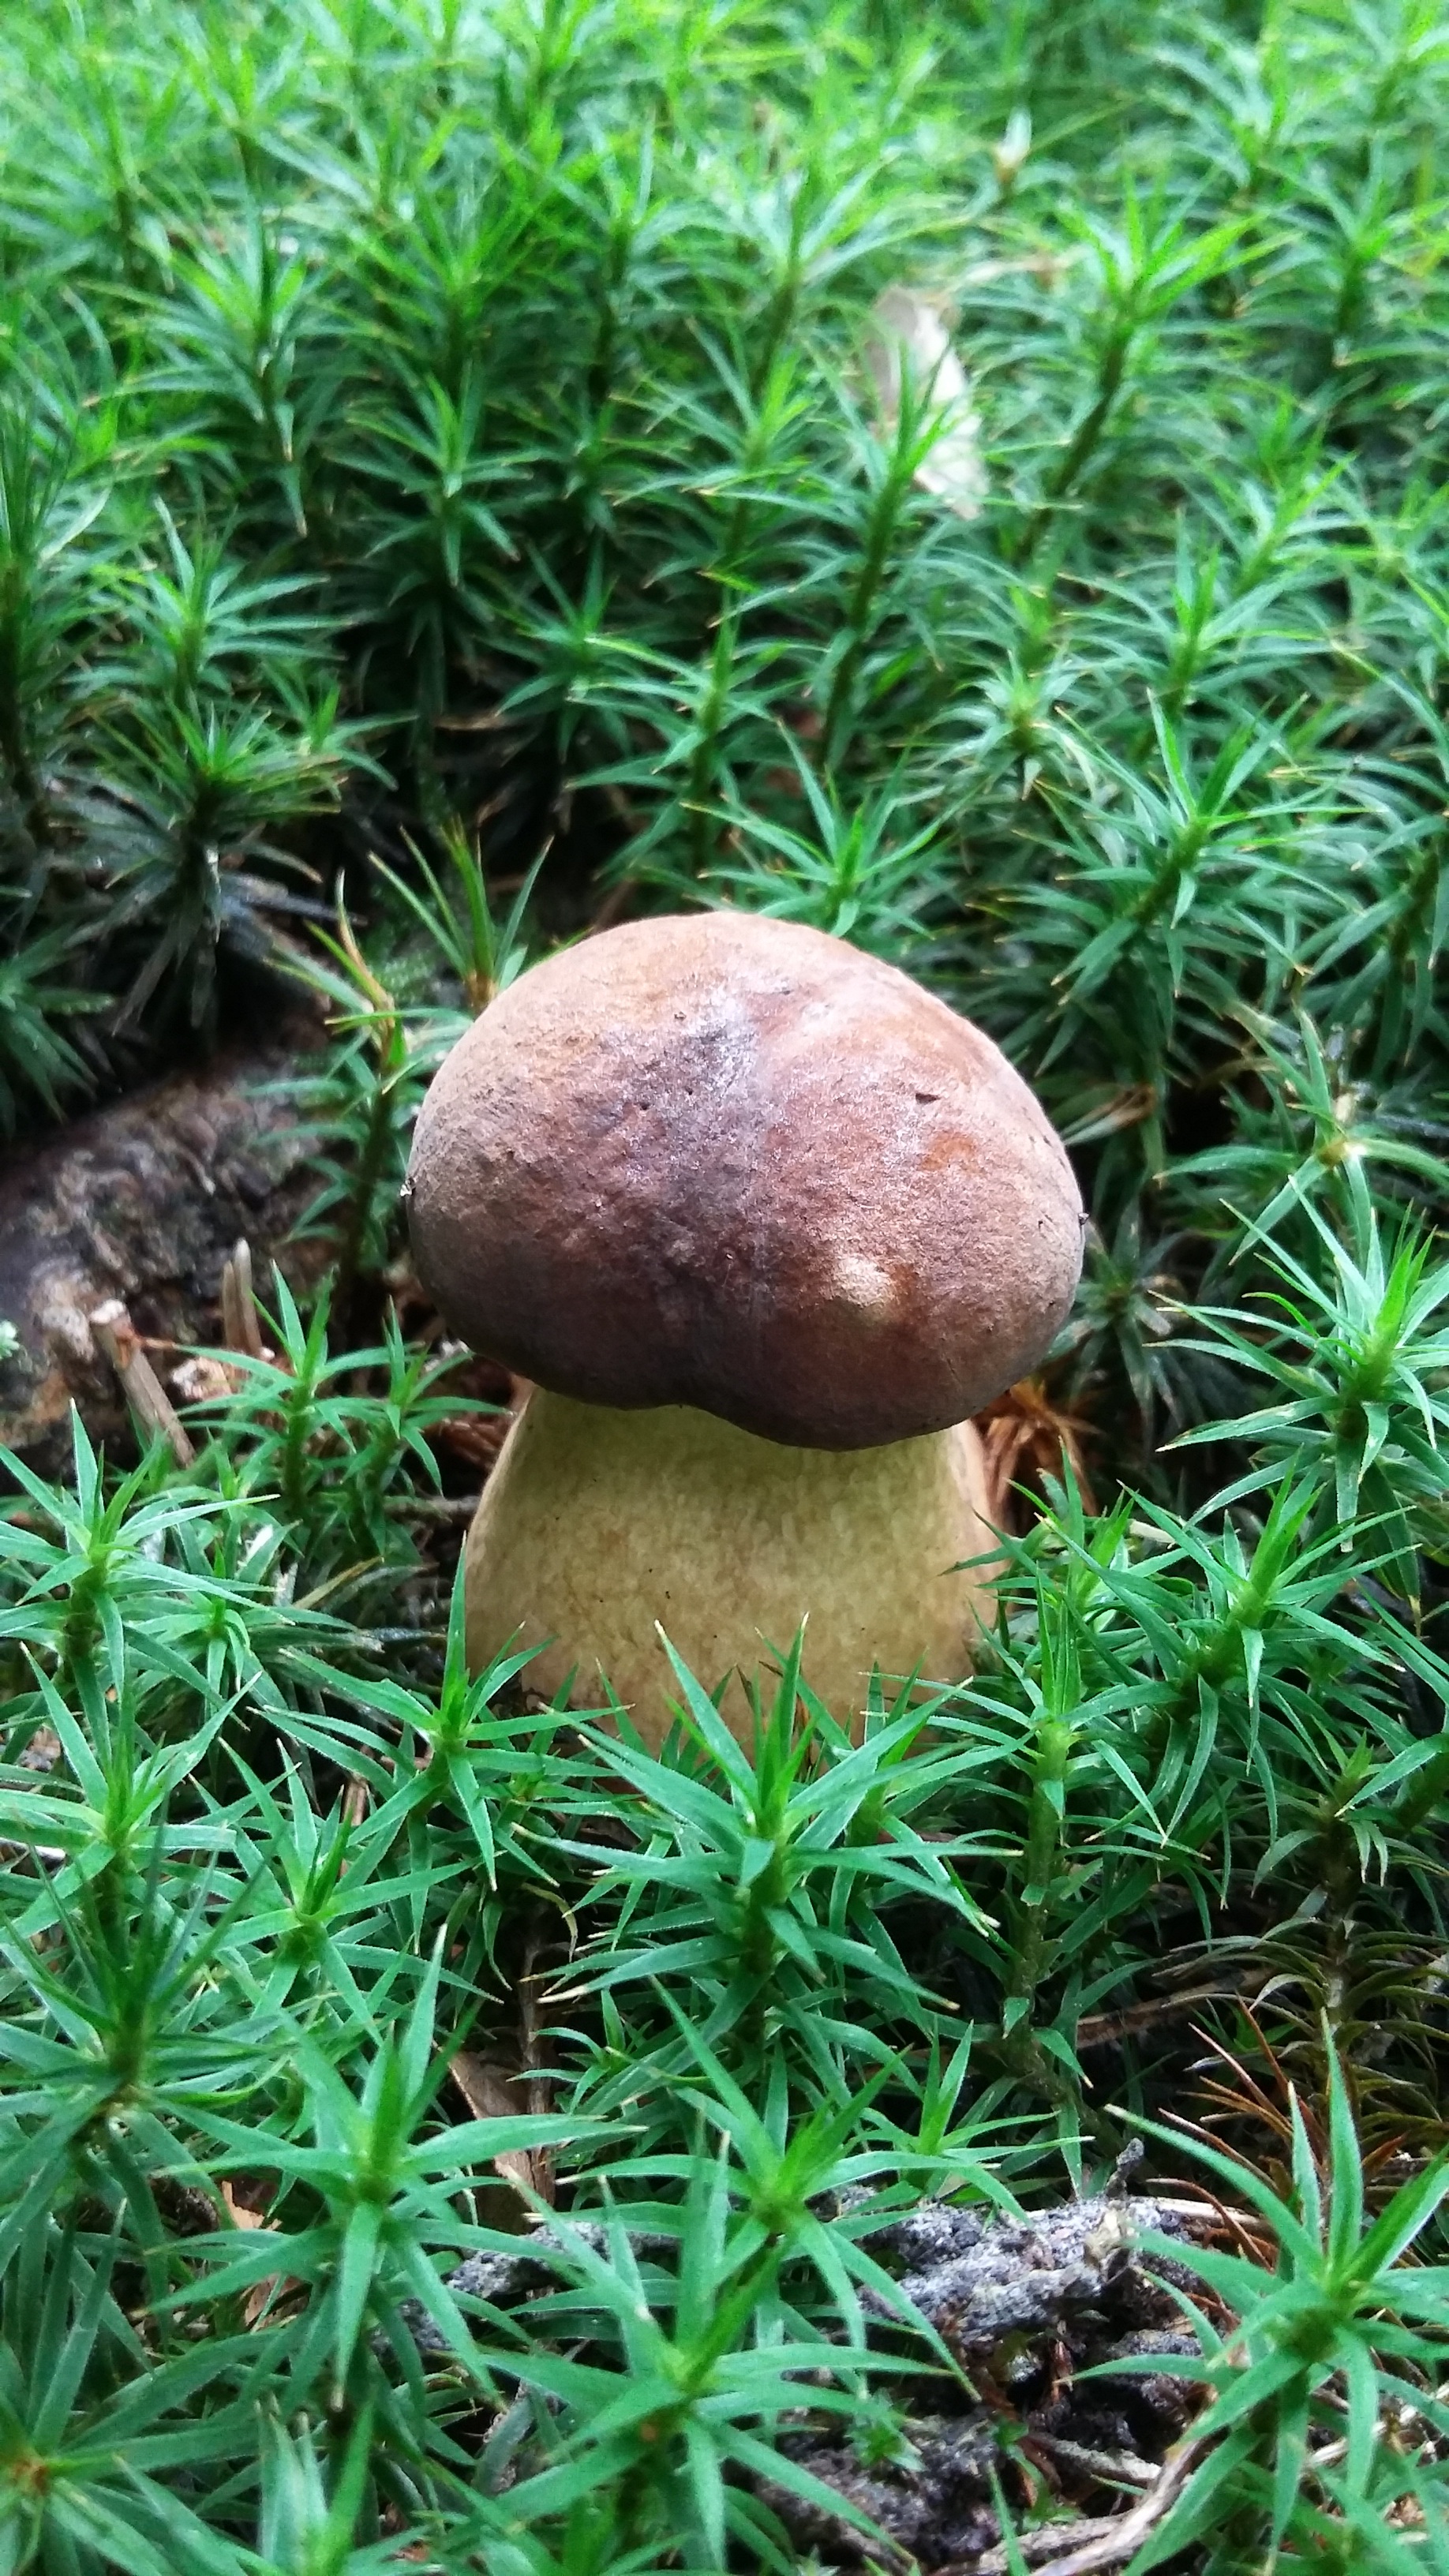
nature, forest, grass, lawn, soil, botany, mushroom, sponge, outdoors, fungus, woodland, bolete, blueprint, edible mushroom, penny bun